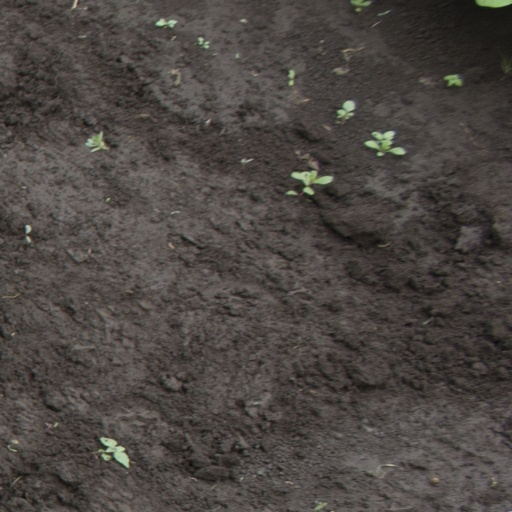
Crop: soybean